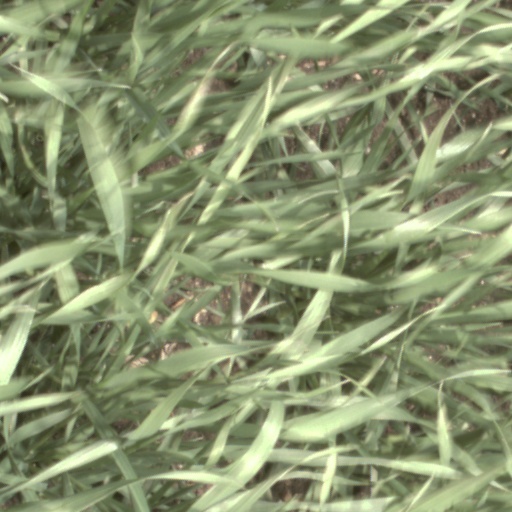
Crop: wheat